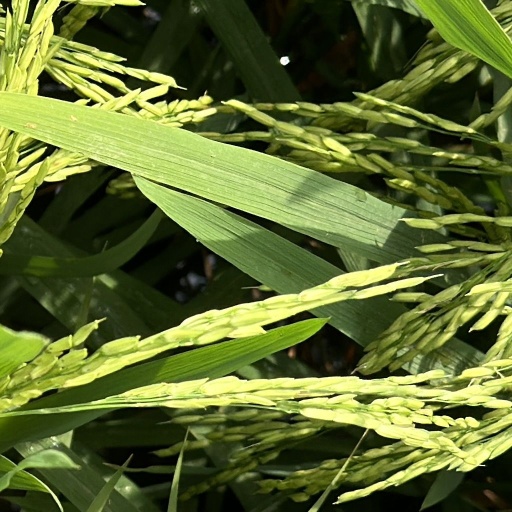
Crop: rice